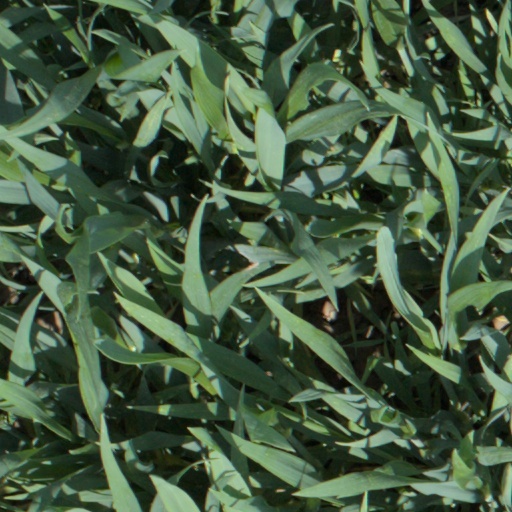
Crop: wheat